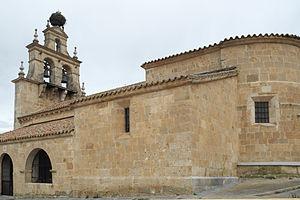
Almenara de Tormes est une commune de la province de Salamanque dans la communauté autonome de Castille-et-León en Espagne.